Delungra, New South Wales

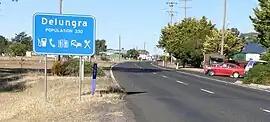
Delungra

Delungra is a small town on the Gwydir Highway, from Inverell and from Bingara in Inverell Shire, New South Wales, Australia. At the , Delungra and the surrounding area had a population of 647. The urban centre had a population of 285.